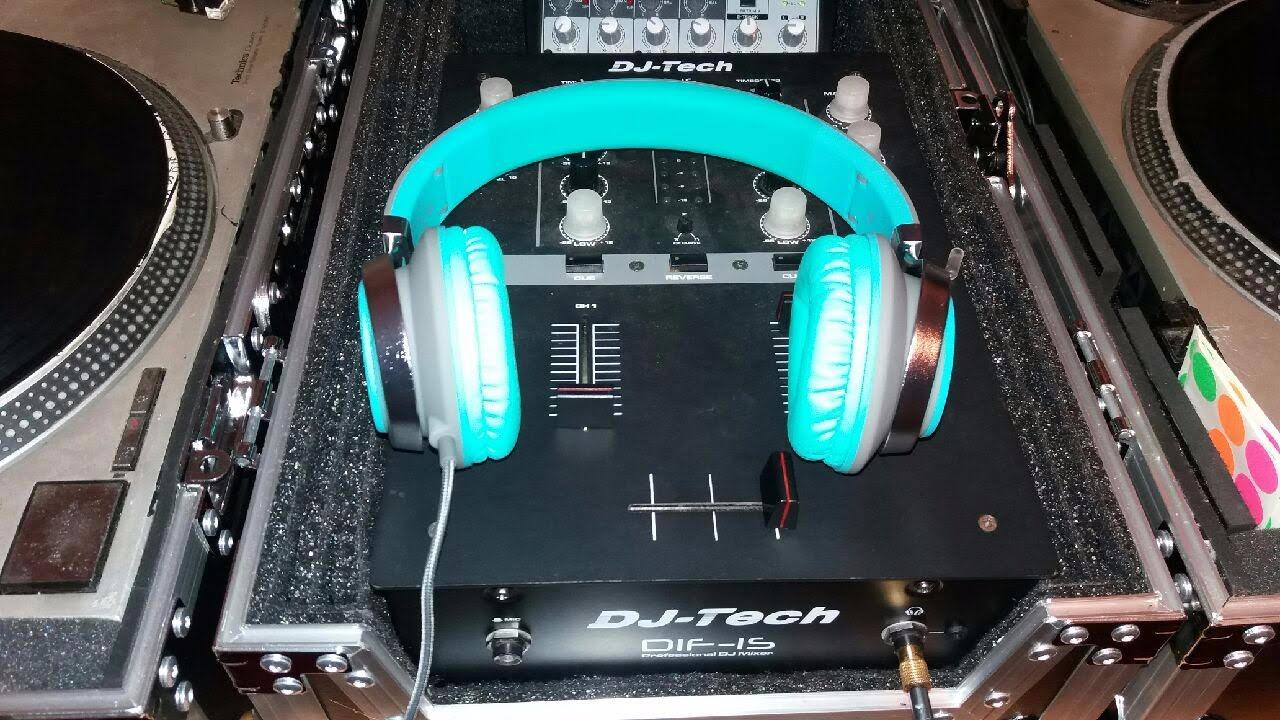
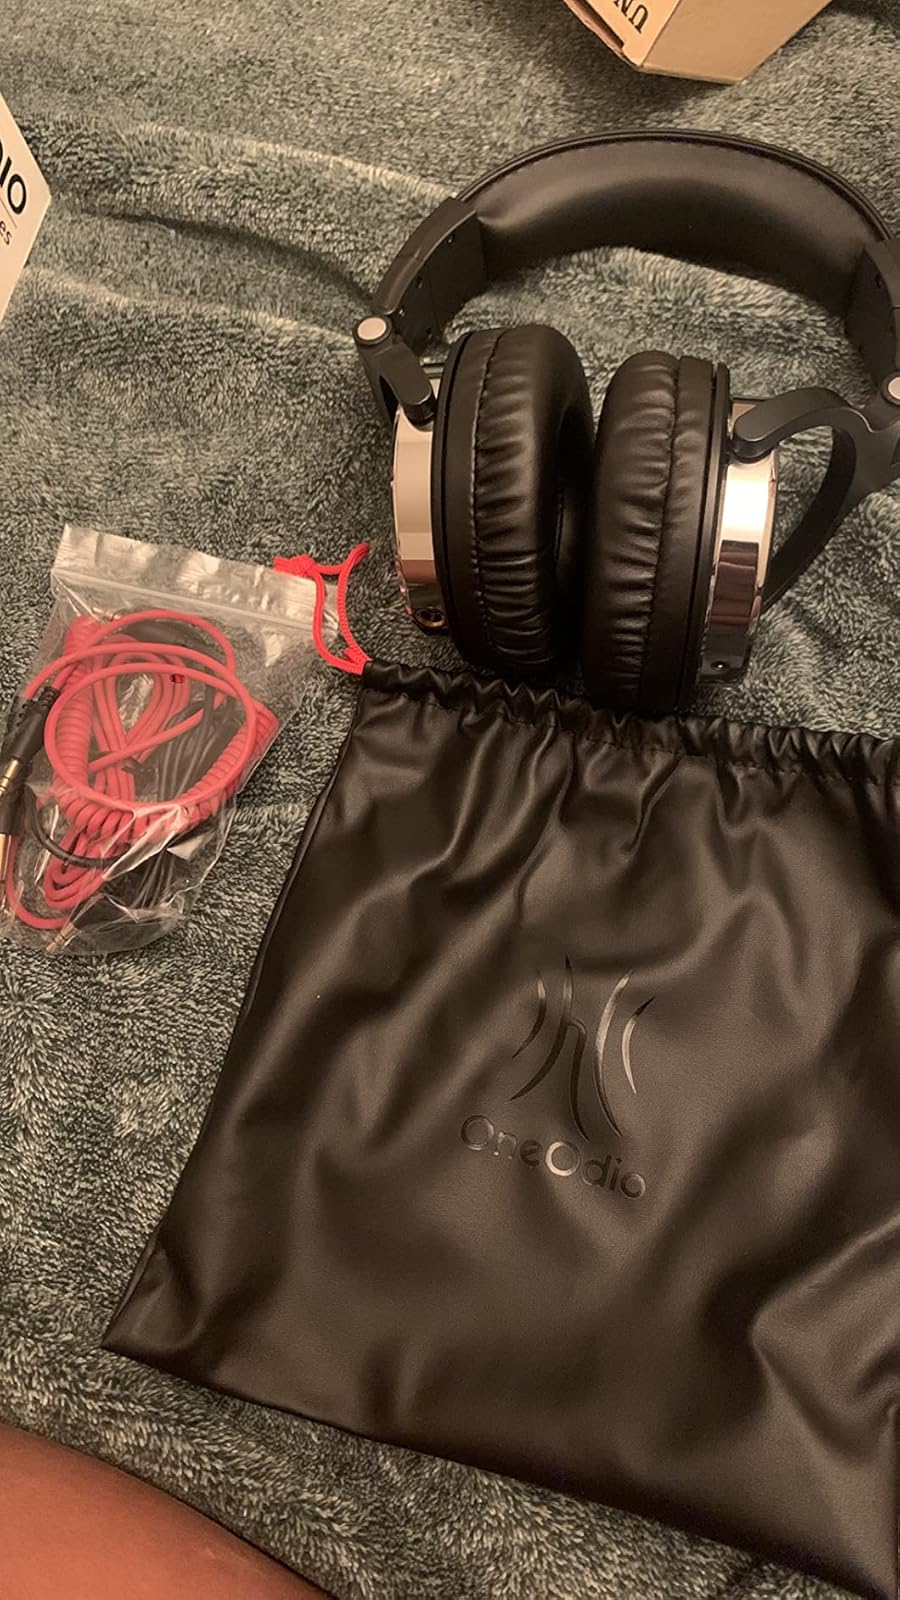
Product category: headphones
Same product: no